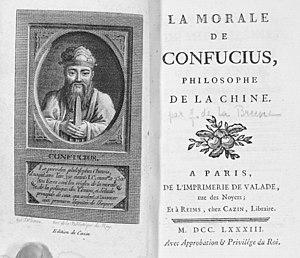
"" la morale de Confucius philosophe de la Chine"" imprimé chez Valade et Cazin."
Hubert-Martin Cazin, né le 22 mai 1724 à Reims et tué le 13 vendémiaire an IV, est un libraire et un éditeur français.
Confucius, né le 28 septembre 551 av. J.-C. à Zou et mort le 11 avril 479 av. J.-C. à Qufu dans l’actuelle province du Shandong, est un philosophe chinois. Son patronyme est Kong, son prénom Qiu, et son prénom social Zhongni. Il est le personnage historique qui a le plus marqué la civilisation chinoise, et est considéré comme le premier « éducateur » de la Chine.
Jacques-François Valade, né en 1727 à Toulouse et mort le 14 juin 1784 à Paris, est un libraire et imprimeur français.